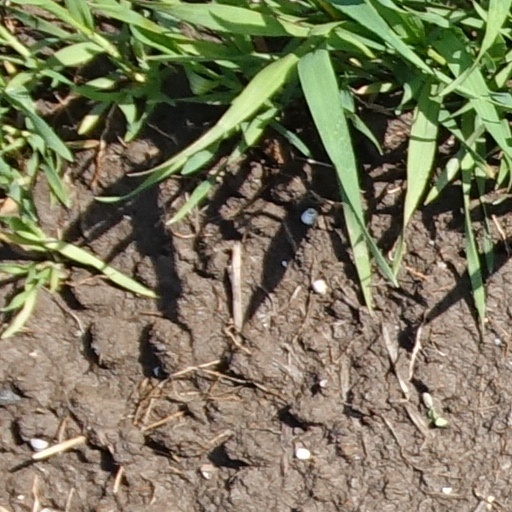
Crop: wheat